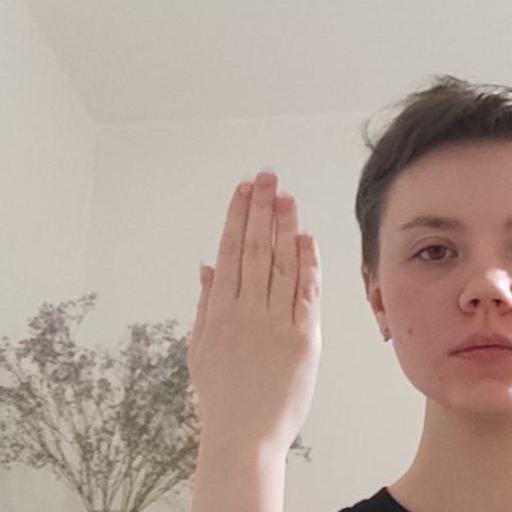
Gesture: stop_inverted